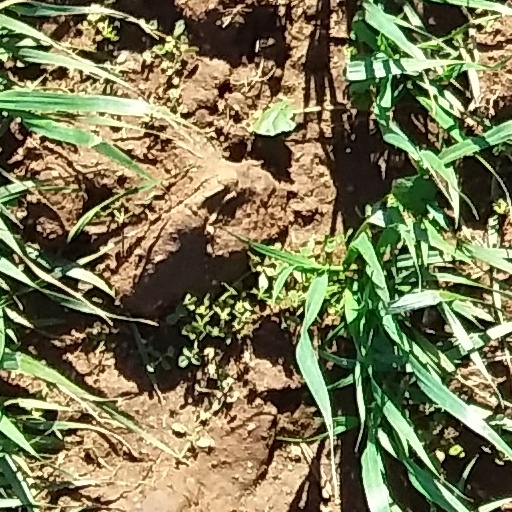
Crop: wheat